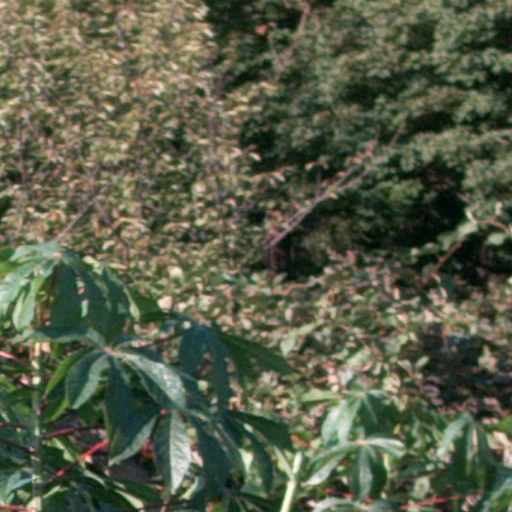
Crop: cassava